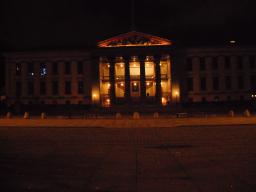
Label: Background_without_leaves